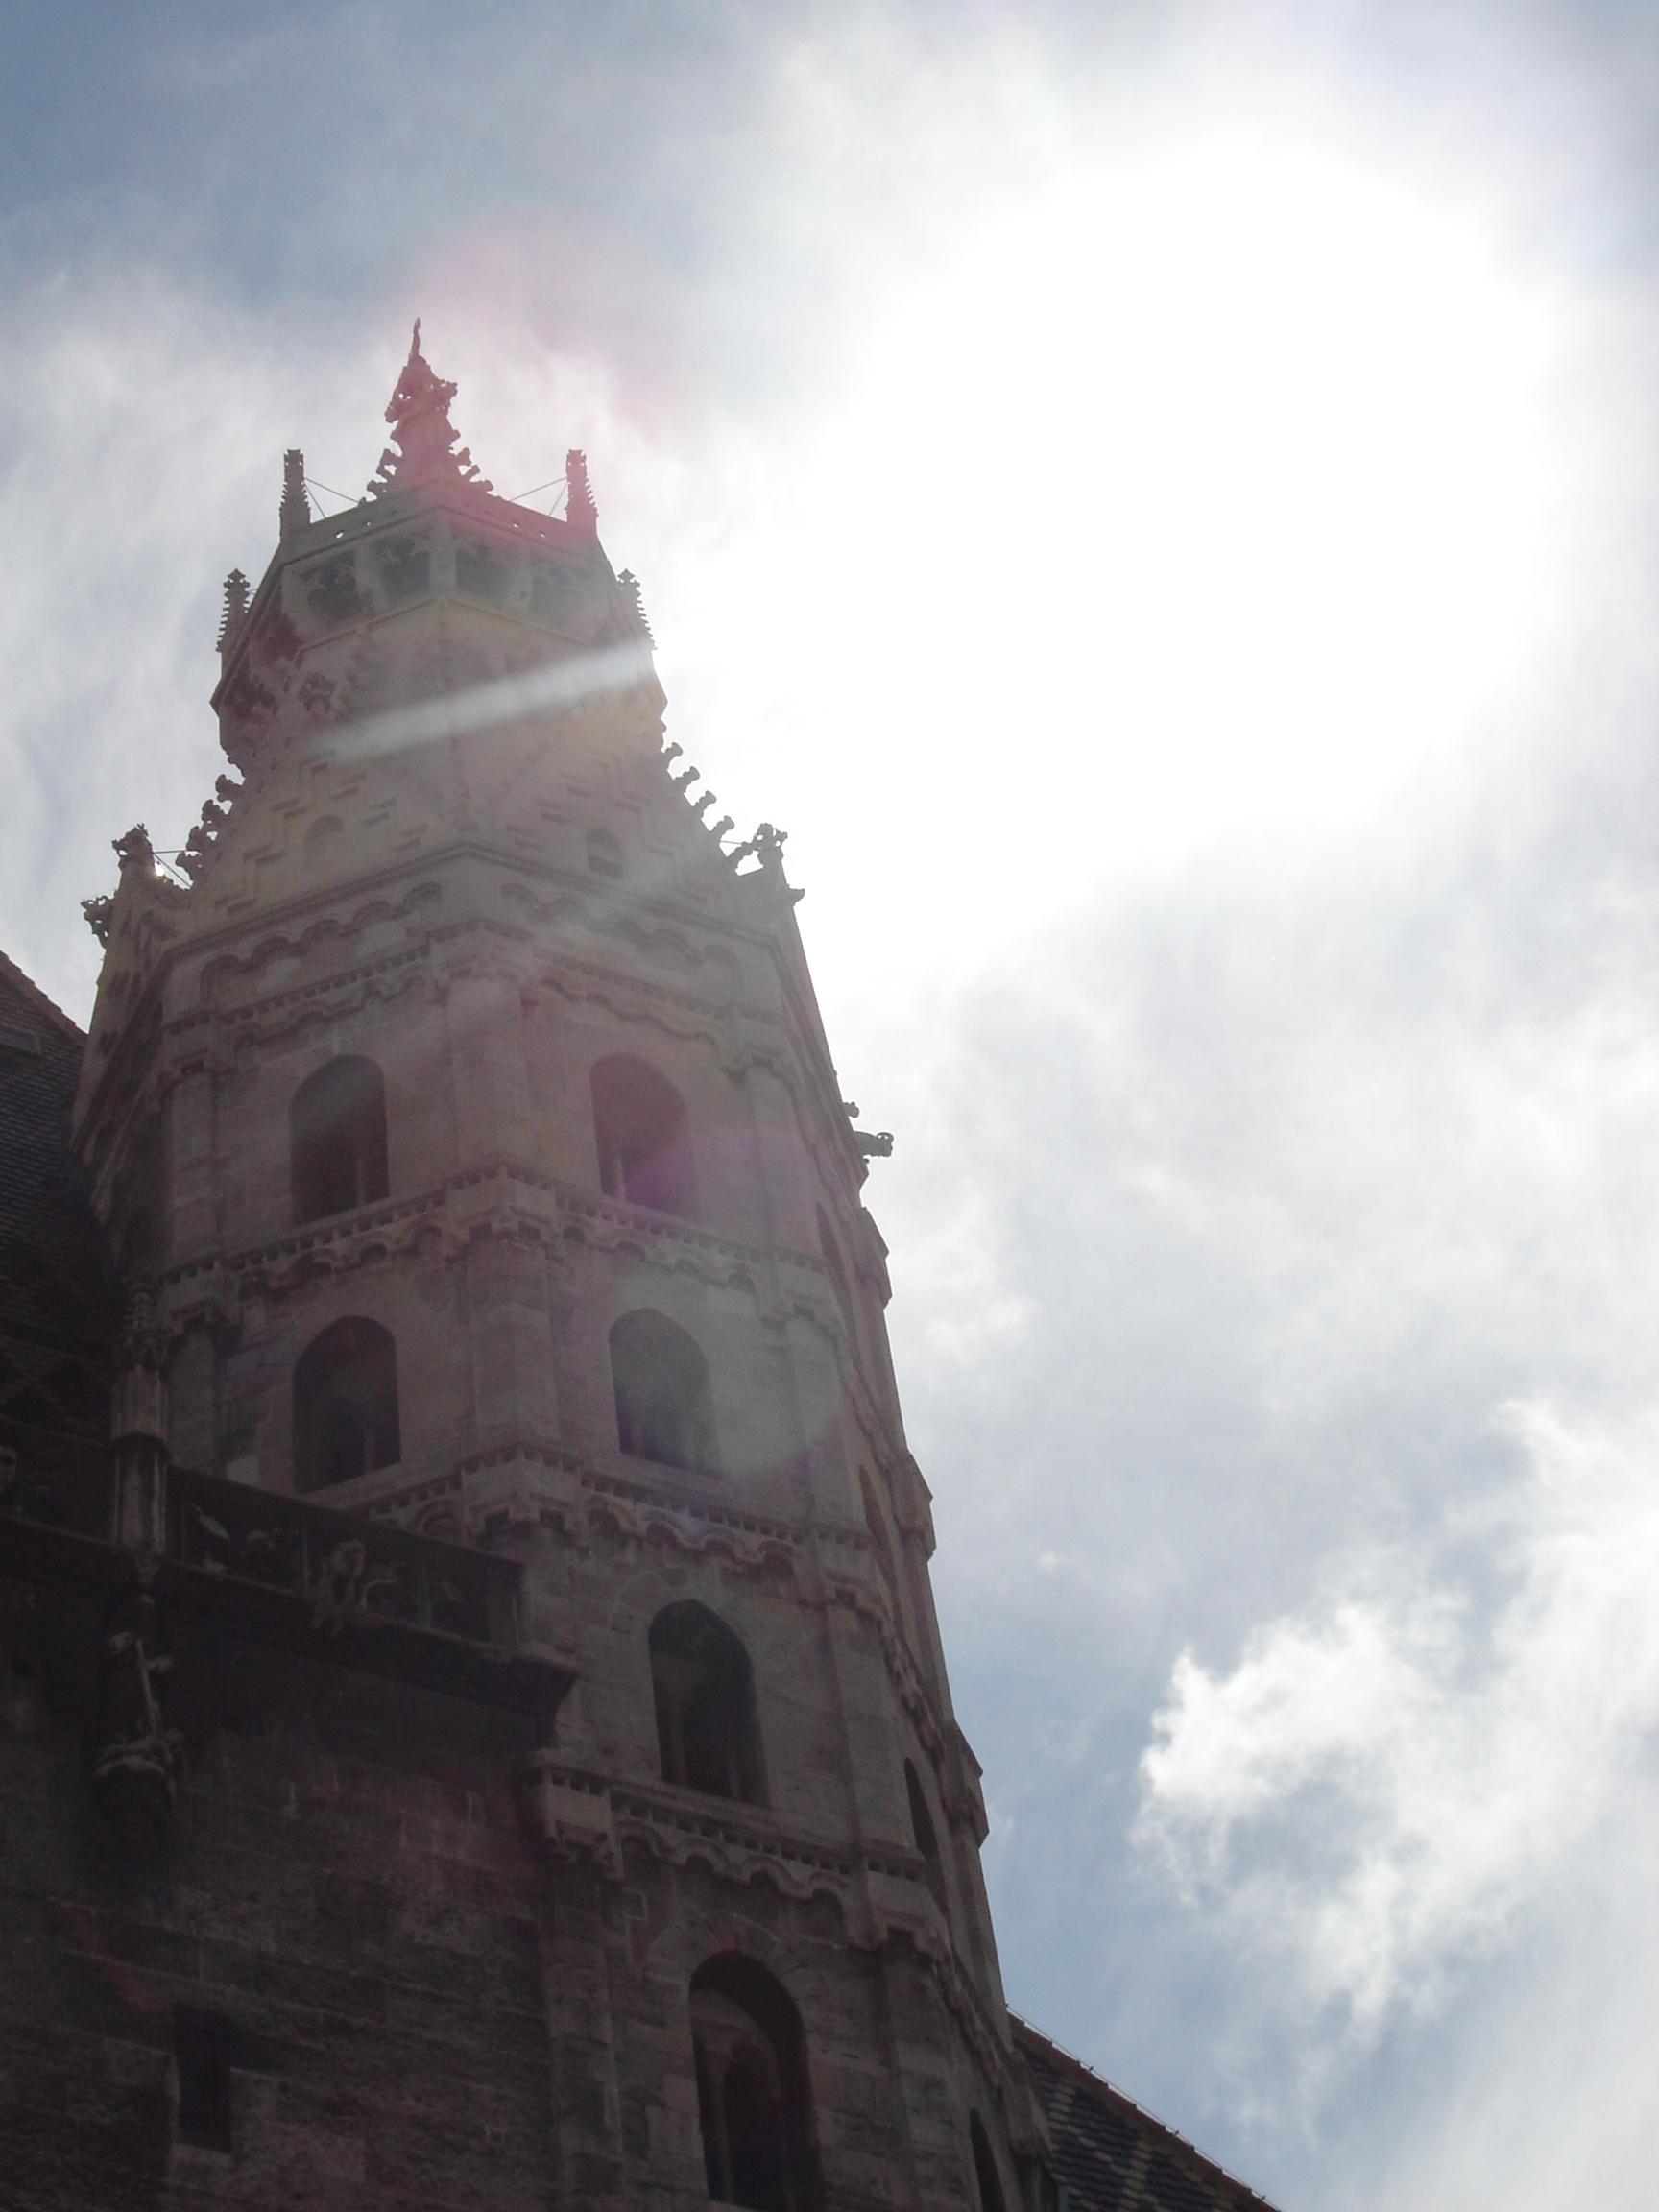
sun, church, cathedral, architecture, gothic, light, sky, reflection, clouds, meditation, hope, peace, calm, beautiful, landmark, cloud, building, historic site, spire, steeple, tower, temple, chapel, castle, place of worship, facade, ancient history, tourism, bell tower